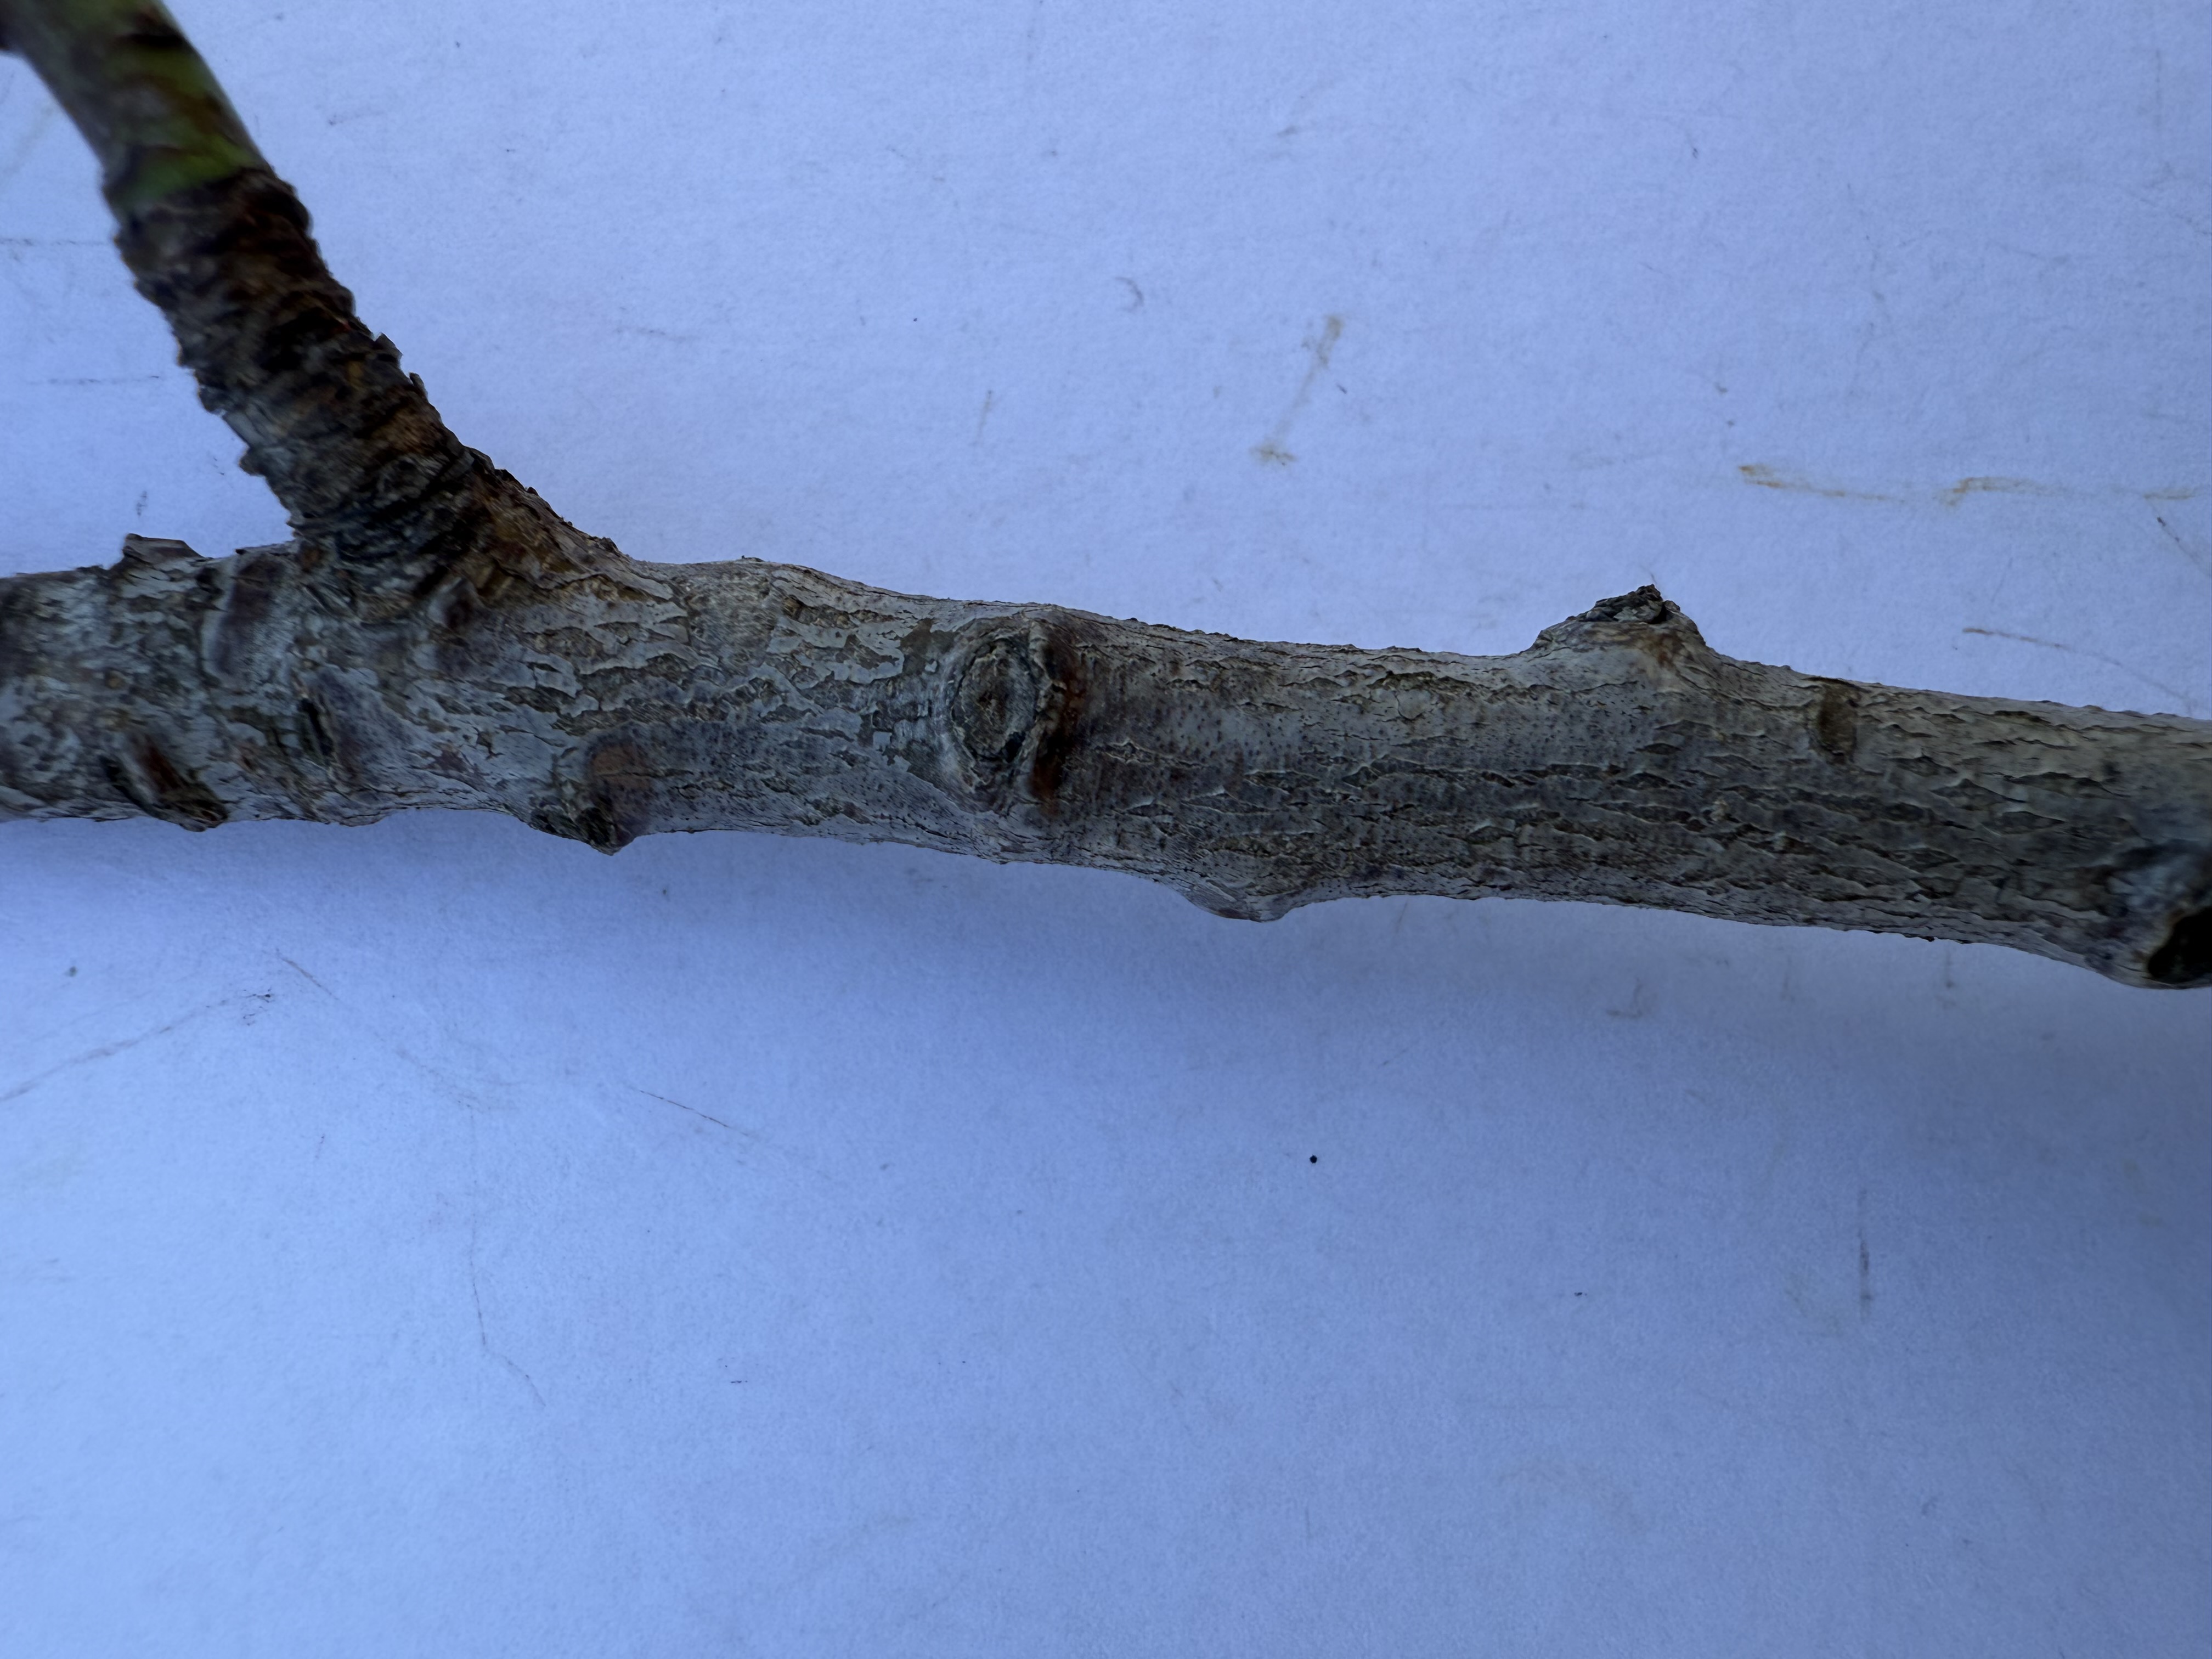
Variety: Ferragnes Almond